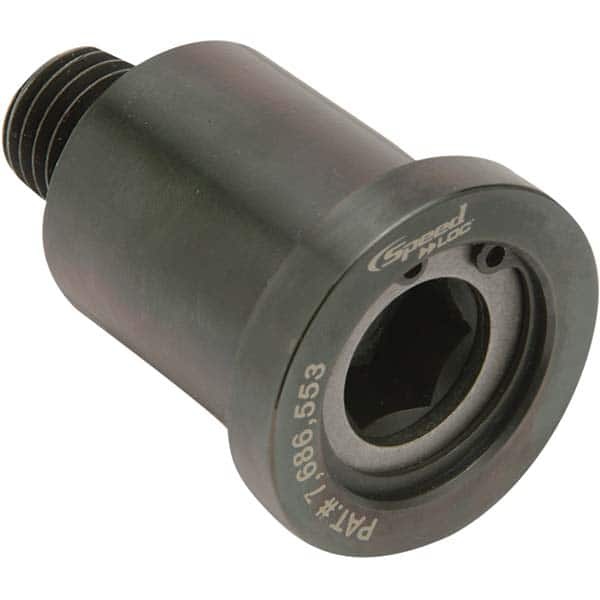
MPower by Modern Industries - Modular Fixturing Shanks System Compatibility: SpeedLoc Shank Diameter (mm): 30.0000
Item #: 61974838 Brand: MPower by Modern Industries Model #: 200-AS-30010 Product Specifications Modular Fixturing Shanks; System Compatibility: SpeedLoc ; Shank Diameter (mm): 30.0000 ; Plate Thickness Compatibility (Decimal Inch): 0.7500 ; Head Diameter (Decimal Inch): 1.5000 ; Shank Length (Decimal Inch): 0.8250 ; Maximum Holding Force (Lb.): 22623.00 System Compatibility SpeedLoc Shank Diameter (mm) 30.0000 Plate Thickness Compatibility (Decimal Inch) 0.7500 Head Diameter (Decimal Inch) 1.5000 Shank Length (Decimal Inch) 0.8250 Maximum Holding Force (Lb.) 22623.00 Head Height (Decimal Inch) 0.0000 Key Size (Inch) 0.5 Material 4340 Steel Finish/Coating BlackOxide
Brand: MPower by Modern Industries
Category: Hardware > Tool Accessories > Jigs